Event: Ecuador Earthquake
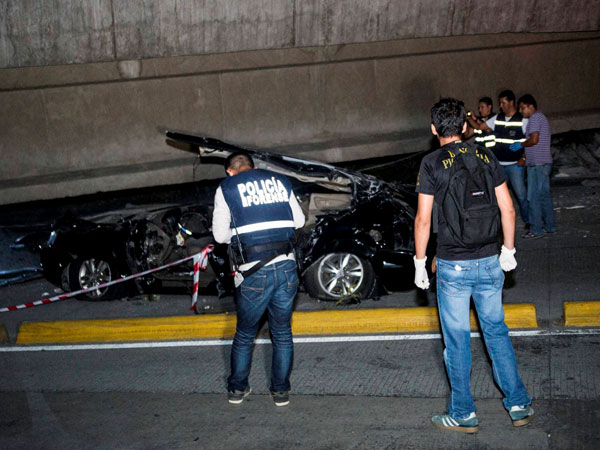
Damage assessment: damage